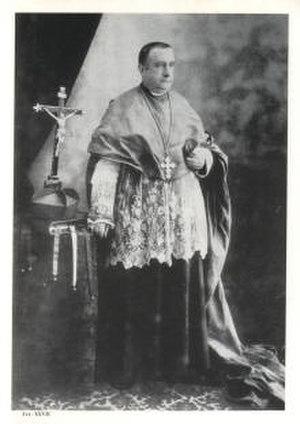
Camillo Siciliano di Rende est un cardinal italien du XIXᵉ siècle.